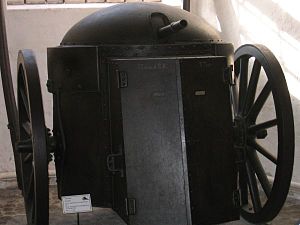
Ordrup Krat Batteri
Transportabelt pansertårn (Fahr Panzer fra Gruson)
Transportabelt pansertårn (Gruson
Ordrup Krat Batteri, bestående af Østre og Vestre Ordrup Krat Batteri, opførtes 1887-1888 som en del af Københavns befæstning.